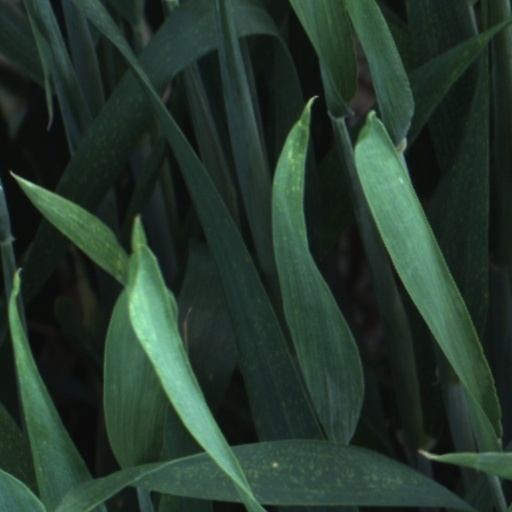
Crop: wheat